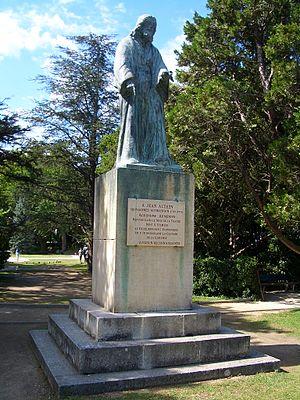
""A Jean Althen (Hovannes Althounian, 1709-1774}. Agronome Armenien, Refugue dans le Midi de le France, dont il stimule le developpement economique en y inroduisant la culture de la garance""
Le Rocher des Doms est un éperon rocheux situé sur la rive gauche du Rhône, dans le quartier Avignon Centre de la ville d'Avignon.
Jean Althen, de son vrai nom Hovhannès Althounian, est un agronome français d'origine arménienne.
De nombreuses personnalités sont liées à l'histoire du territoire d'Avignon et de sa ville. Qu’ils y soient nés ou simplement fortement liés, on trouve des personnalités religieuses comme des papes ou des cardinaux, des personnalités politiques présentes ou passées, des militaires, des sportifs, des artistes, qu’ils soient sculpteurs, peintres, bâtisseurs, chanteurs, écrivains et poètes dont plusieurs membres du Félibrige.